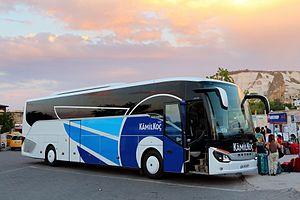
La Série 500 est une série d'autobus et autocars de la marque allemande Setra. Elle est produite depuis 2012.